Lola Maverick Lloyd

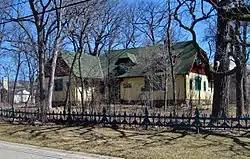
Lola Maverick Lloyd owned this house in Winnetka from its construction in 1920 until her death, although she spent much time abroad.

Starting in 1913, the Maverick and Lloyd marriage began to crumble. Lola struggled with complications from the birth of her fourth child, Georgia. She also lost her father that year, with whom she was very close. Lola's pacifist interests, especially her international trip to The Hague, contributed to the deterioration of the marriage. William and Lola continued to fight, until 1916, when William Lloyd left the family to spend a month in California under suspicious circumstances. Lola filed for divorce, still a rarity at the time, on the grounds of adultery. Because of the wealth and social prominence of the two families, the proceedings became a public spectacle. Lola was awarded primary custody of her four children. Lloyd wanted to bring the children with her to Texas, but the court ordered that she must remain in the Chicago area so that William could maintain visitation rights. In March 1920, she bought three lots in downtown Winnetka and had the Lola Maverick Lloyd House built. In her precious spare time, Lloyd practiced painting, drawing, and sculpture, and these elements were reflected in the Arts & Crafts design of her house.